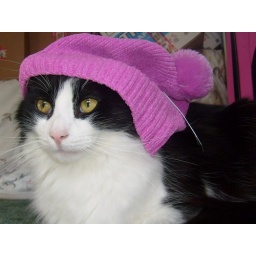
The cat in the hat